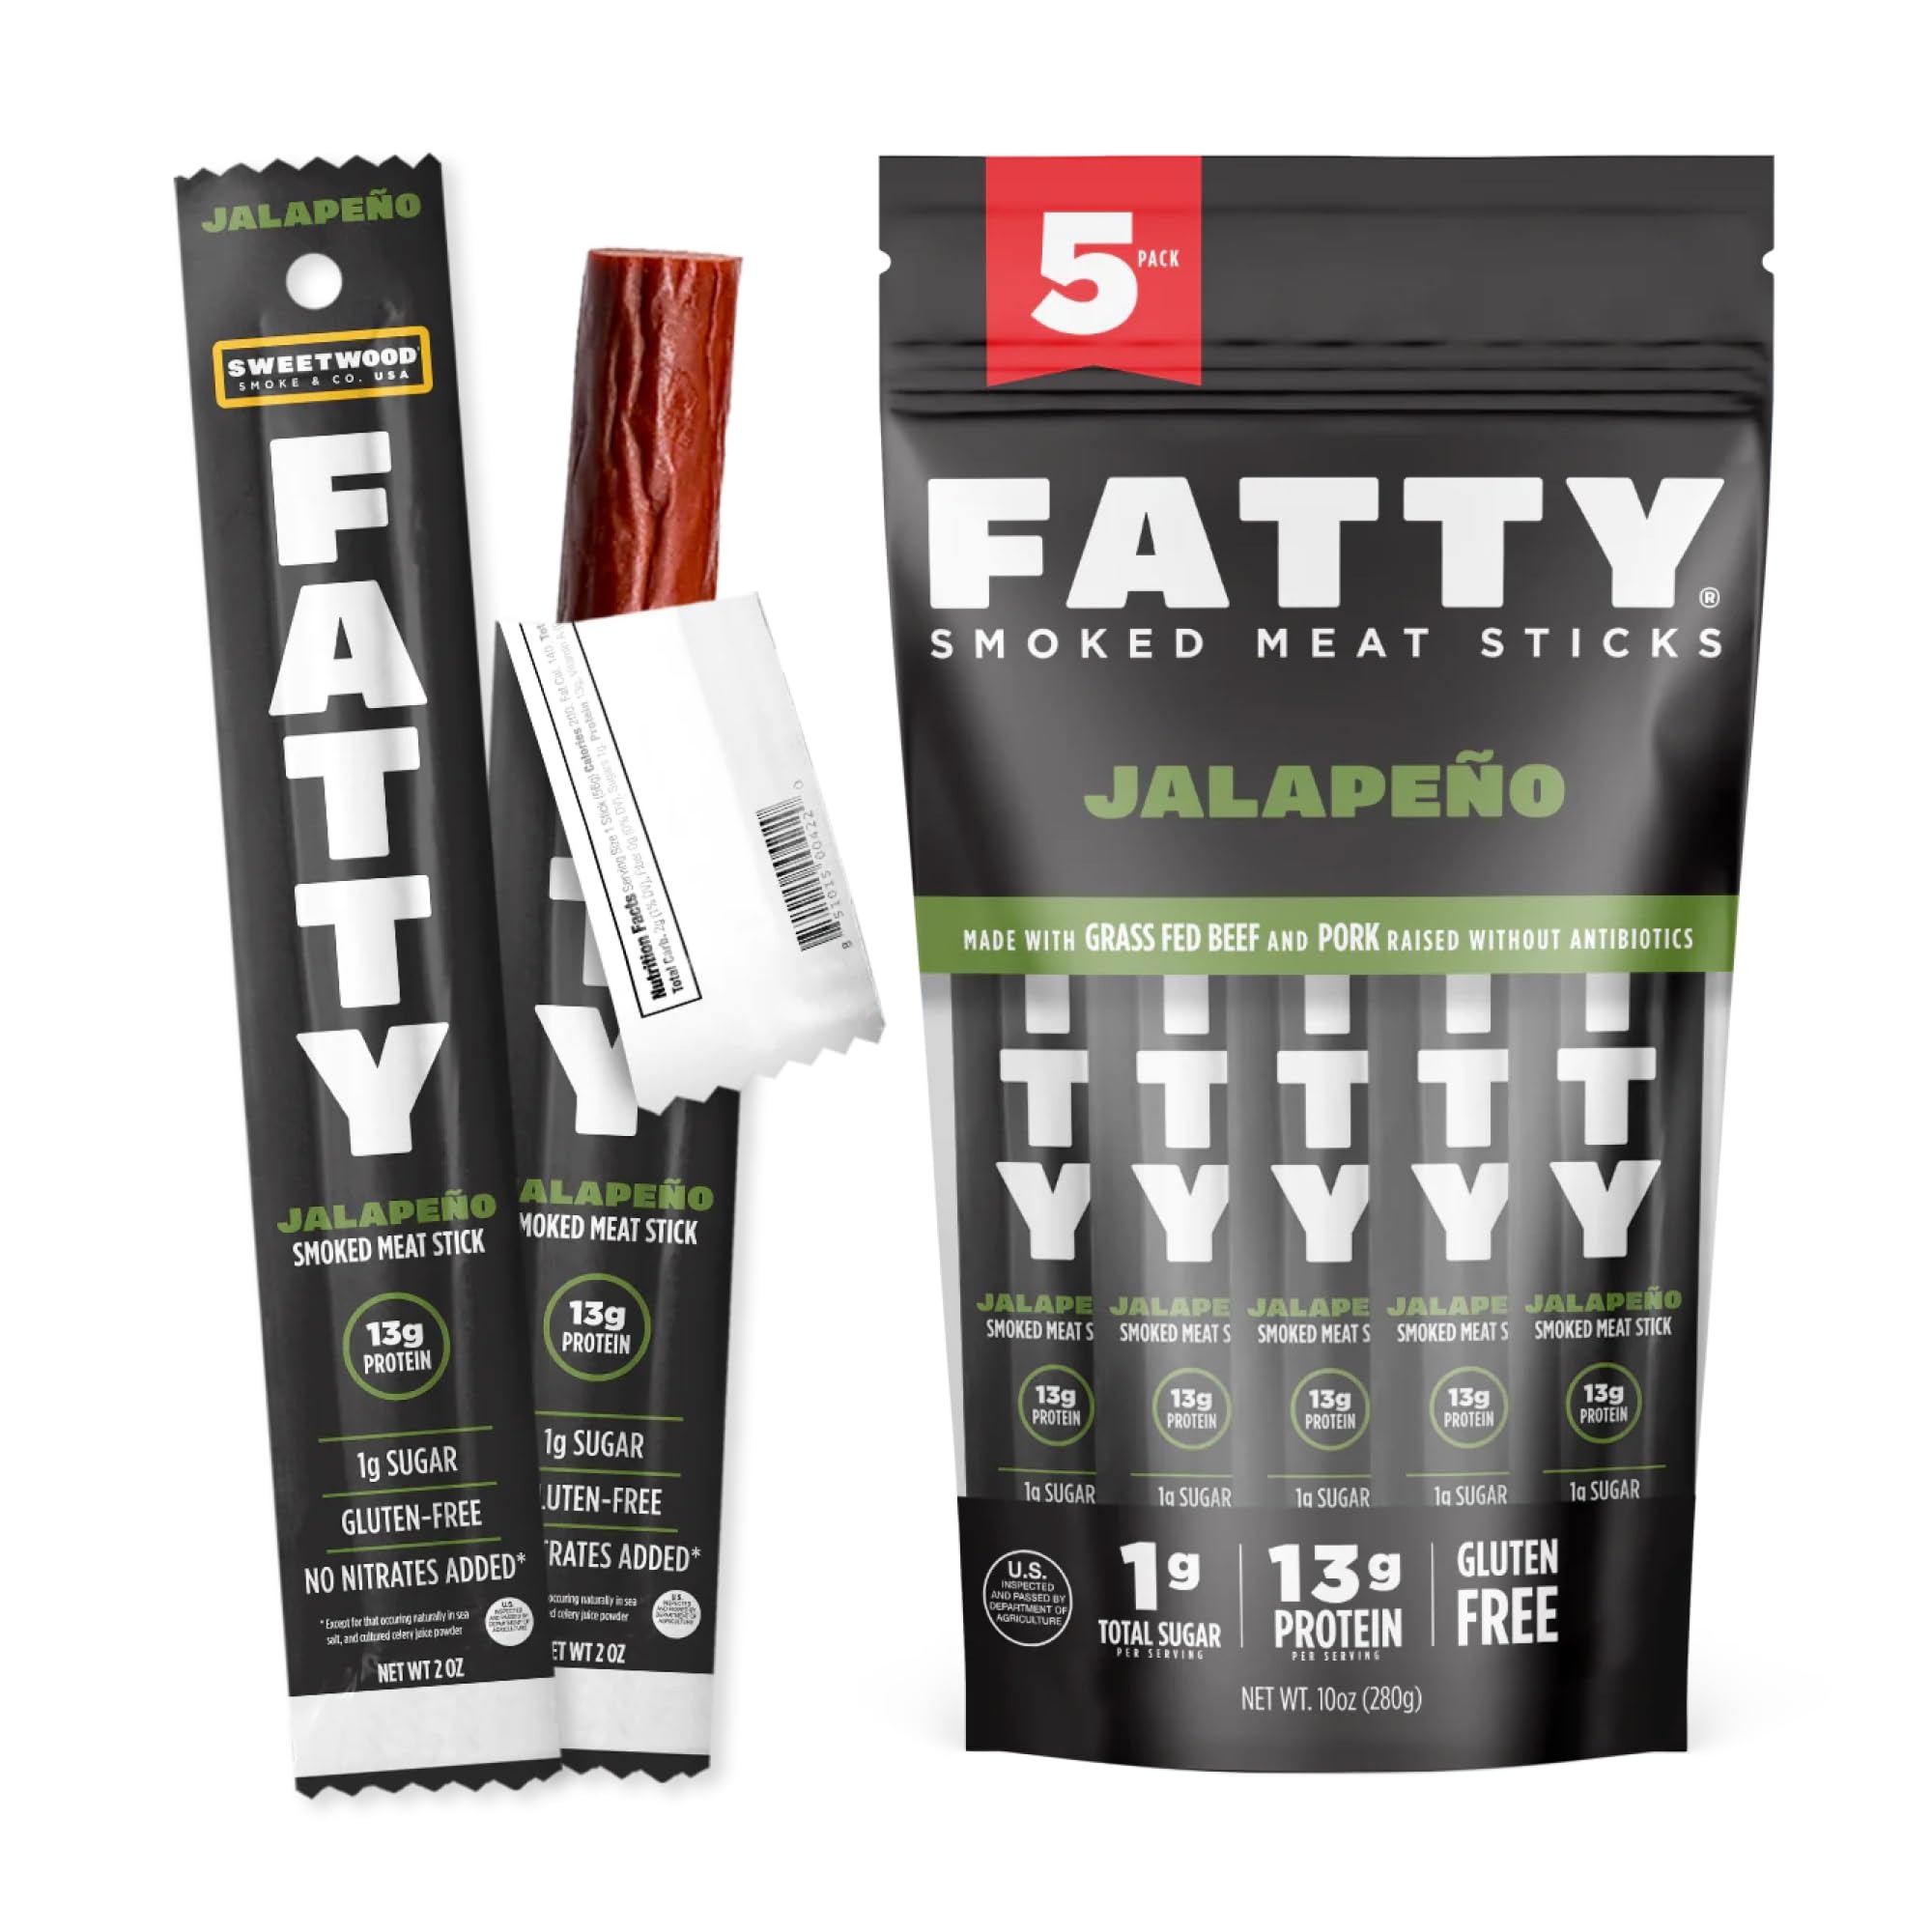
Item Name: Sweetwood Smokehouse Fatty Meat Stick | Jalapeno Flavor | 5 Pack | 2 oz Sticks | USA Grass Fed Beef, Antibiotic Free Pork | Keto, Gluten Free, Slow Smoked Meat Snack | No Nitrites or Added MSG
Bullet Point 1: KETO, KETO, KETO: Sweetwood Smokehouse brings you delicious protein packed snacks with a nutrient profile that is 100% keto. Our slow smoked meat snacks pack a punch of lean, mean protein without an intense carb count. At Sweetwood, there’s no need to sacrifice taste for a healthy snack. At Sweetwood, you get both.
Bullet Point 2: GLUTEN AND GUILT FREE SNACKING: Sweetwood Smokehouse meat snacks are gluten free. What’s important to you is important to us, meaning we want to make sure that our meat snacks can be consumed by all. Enjoy Sweetwood meat snacks anywhere, anytime. At the gym, on a hike, exploring the wilderness or when summiting a mountain. Sweetwood goes where you go.
Bullet Point 3: AMERICAN MADE MEATS: Sweetwood Smokehouse slow smoked beef meat snacks are made with 100% USA Grass-Fed Beef. Our beef is slow smoked with a sweet Hickory wood and is made with All-Natural ingredients. We raise our cows in the United States and they are 100% Grass-Fed.
Bullet Point 4: ONLY THE BEST INGREDIENTS: At Sweetwood, we prioritize flavor, and we know that in order to taste the best, you have to use the best ingredients. That’s why Sweetwood meat snacks are made without nitrates, gluten, added MSG, artificial flavors, colors and preservatives.
Bullet Point 5: THE ORIGINAL SMOKEHOUSE: Back in the day, Sweetwood Smokehouse was just that, a smokehouse. We were a small family cattle ranch that sold steaks to restaurants, which means, we know meat. Today, we produce jerky and meat snacks with the same finesse and the same small town values. From our family to yours, we hope you enjoy our meats.
Value: 10.0
Unit: Ounce

Price: 5.36